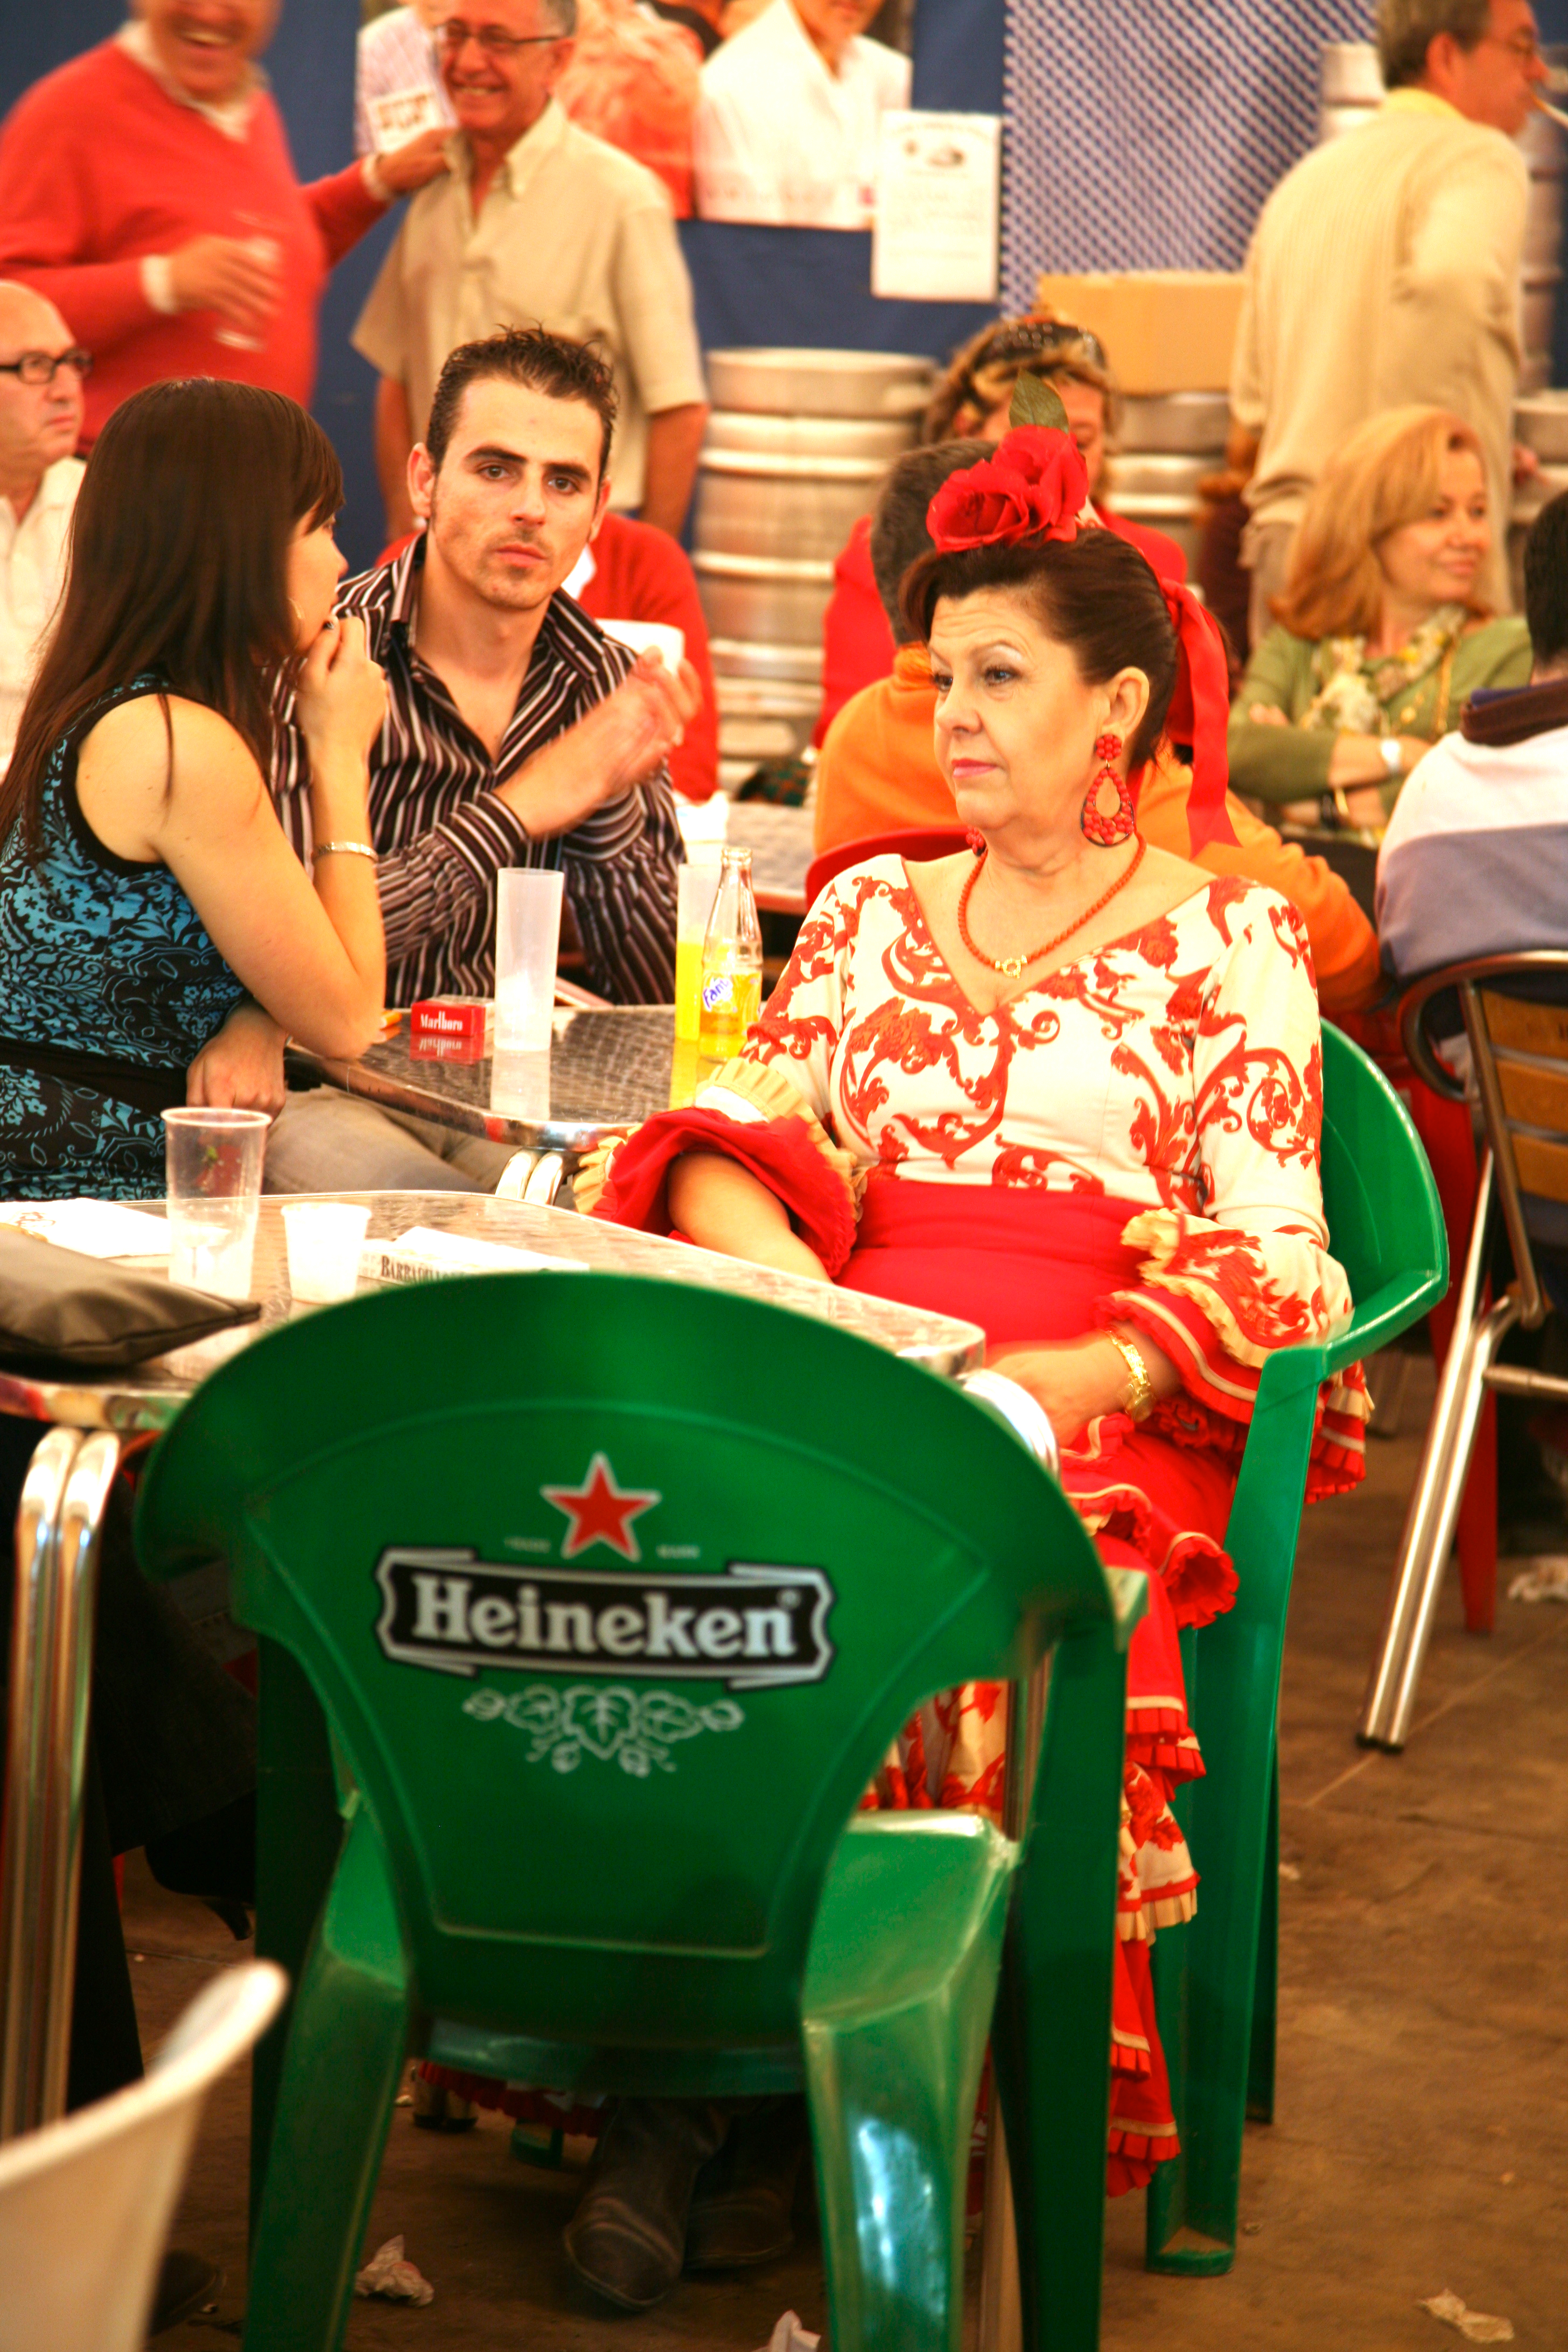
girl, recreation, dance, meal, food, product, spain, espagne, fun, valencia, espanha, danse, flamenco, feria, folklore, espana, spanien, danza, spagna, spanje, espanya, valence, tanz, feriaandaluza